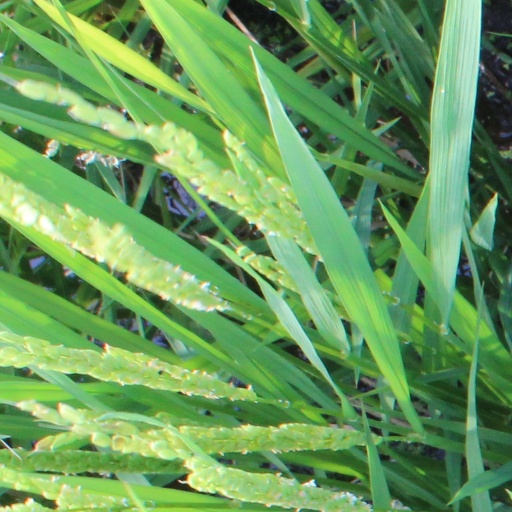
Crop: rice